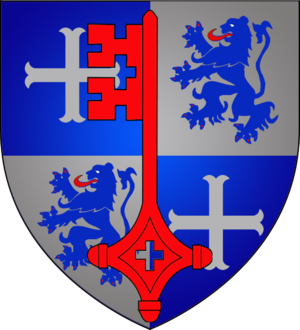
Armoiries de la commune luxembourgeoise de Betzdorf
Cette page donne les armoiries des communes du Luxembourg.
Betzdorf est une localité luxembourgeoise et une commune portant le même nom situées dans le canton de Grevenmacher.